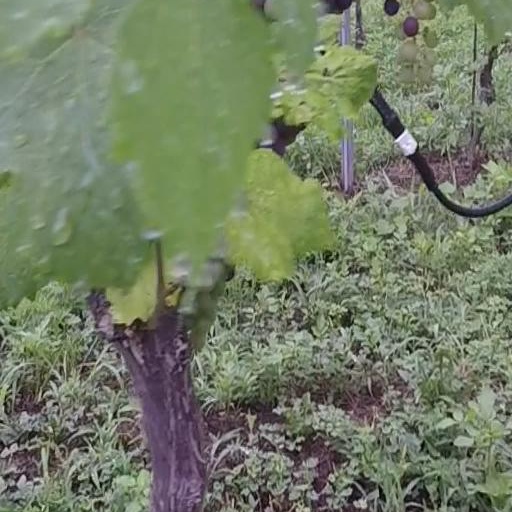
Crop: grape